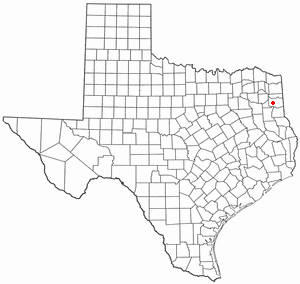
La ville de Hallsville est située dans le comté de Harrison, dans l’État du Texas, aux États-Unis. Elle comptait 3 577 habitants lors du recensement de 2010.